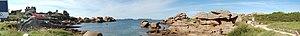
Landes et rochers de Ploumanac'h (commune de Perros-Guirec, France). Site naturel protégé.
Perros-Guirec [pɛʁɔs giʁɛk] est une commune, chef-lieu de canton du département des Côtes-d'Armor, dans la région Bretagne, en France. Elle se trouve à 78 km de Saint-Brieuc, 175 km de Rennes et 524 km de Paris.
Ploumanac'h est un bourg de la commune de Perros-Guirec du département des Côtes-d'Armor, dans la région Bretagne, en France. En 2015, le bourg est désigné « village préféré des Français » à la suite d'un concours organisé par France 2.